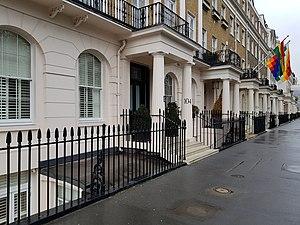
Eaton square, Londres.
Eaton Square est une place de la ville de Londres, Royaume-Uni.